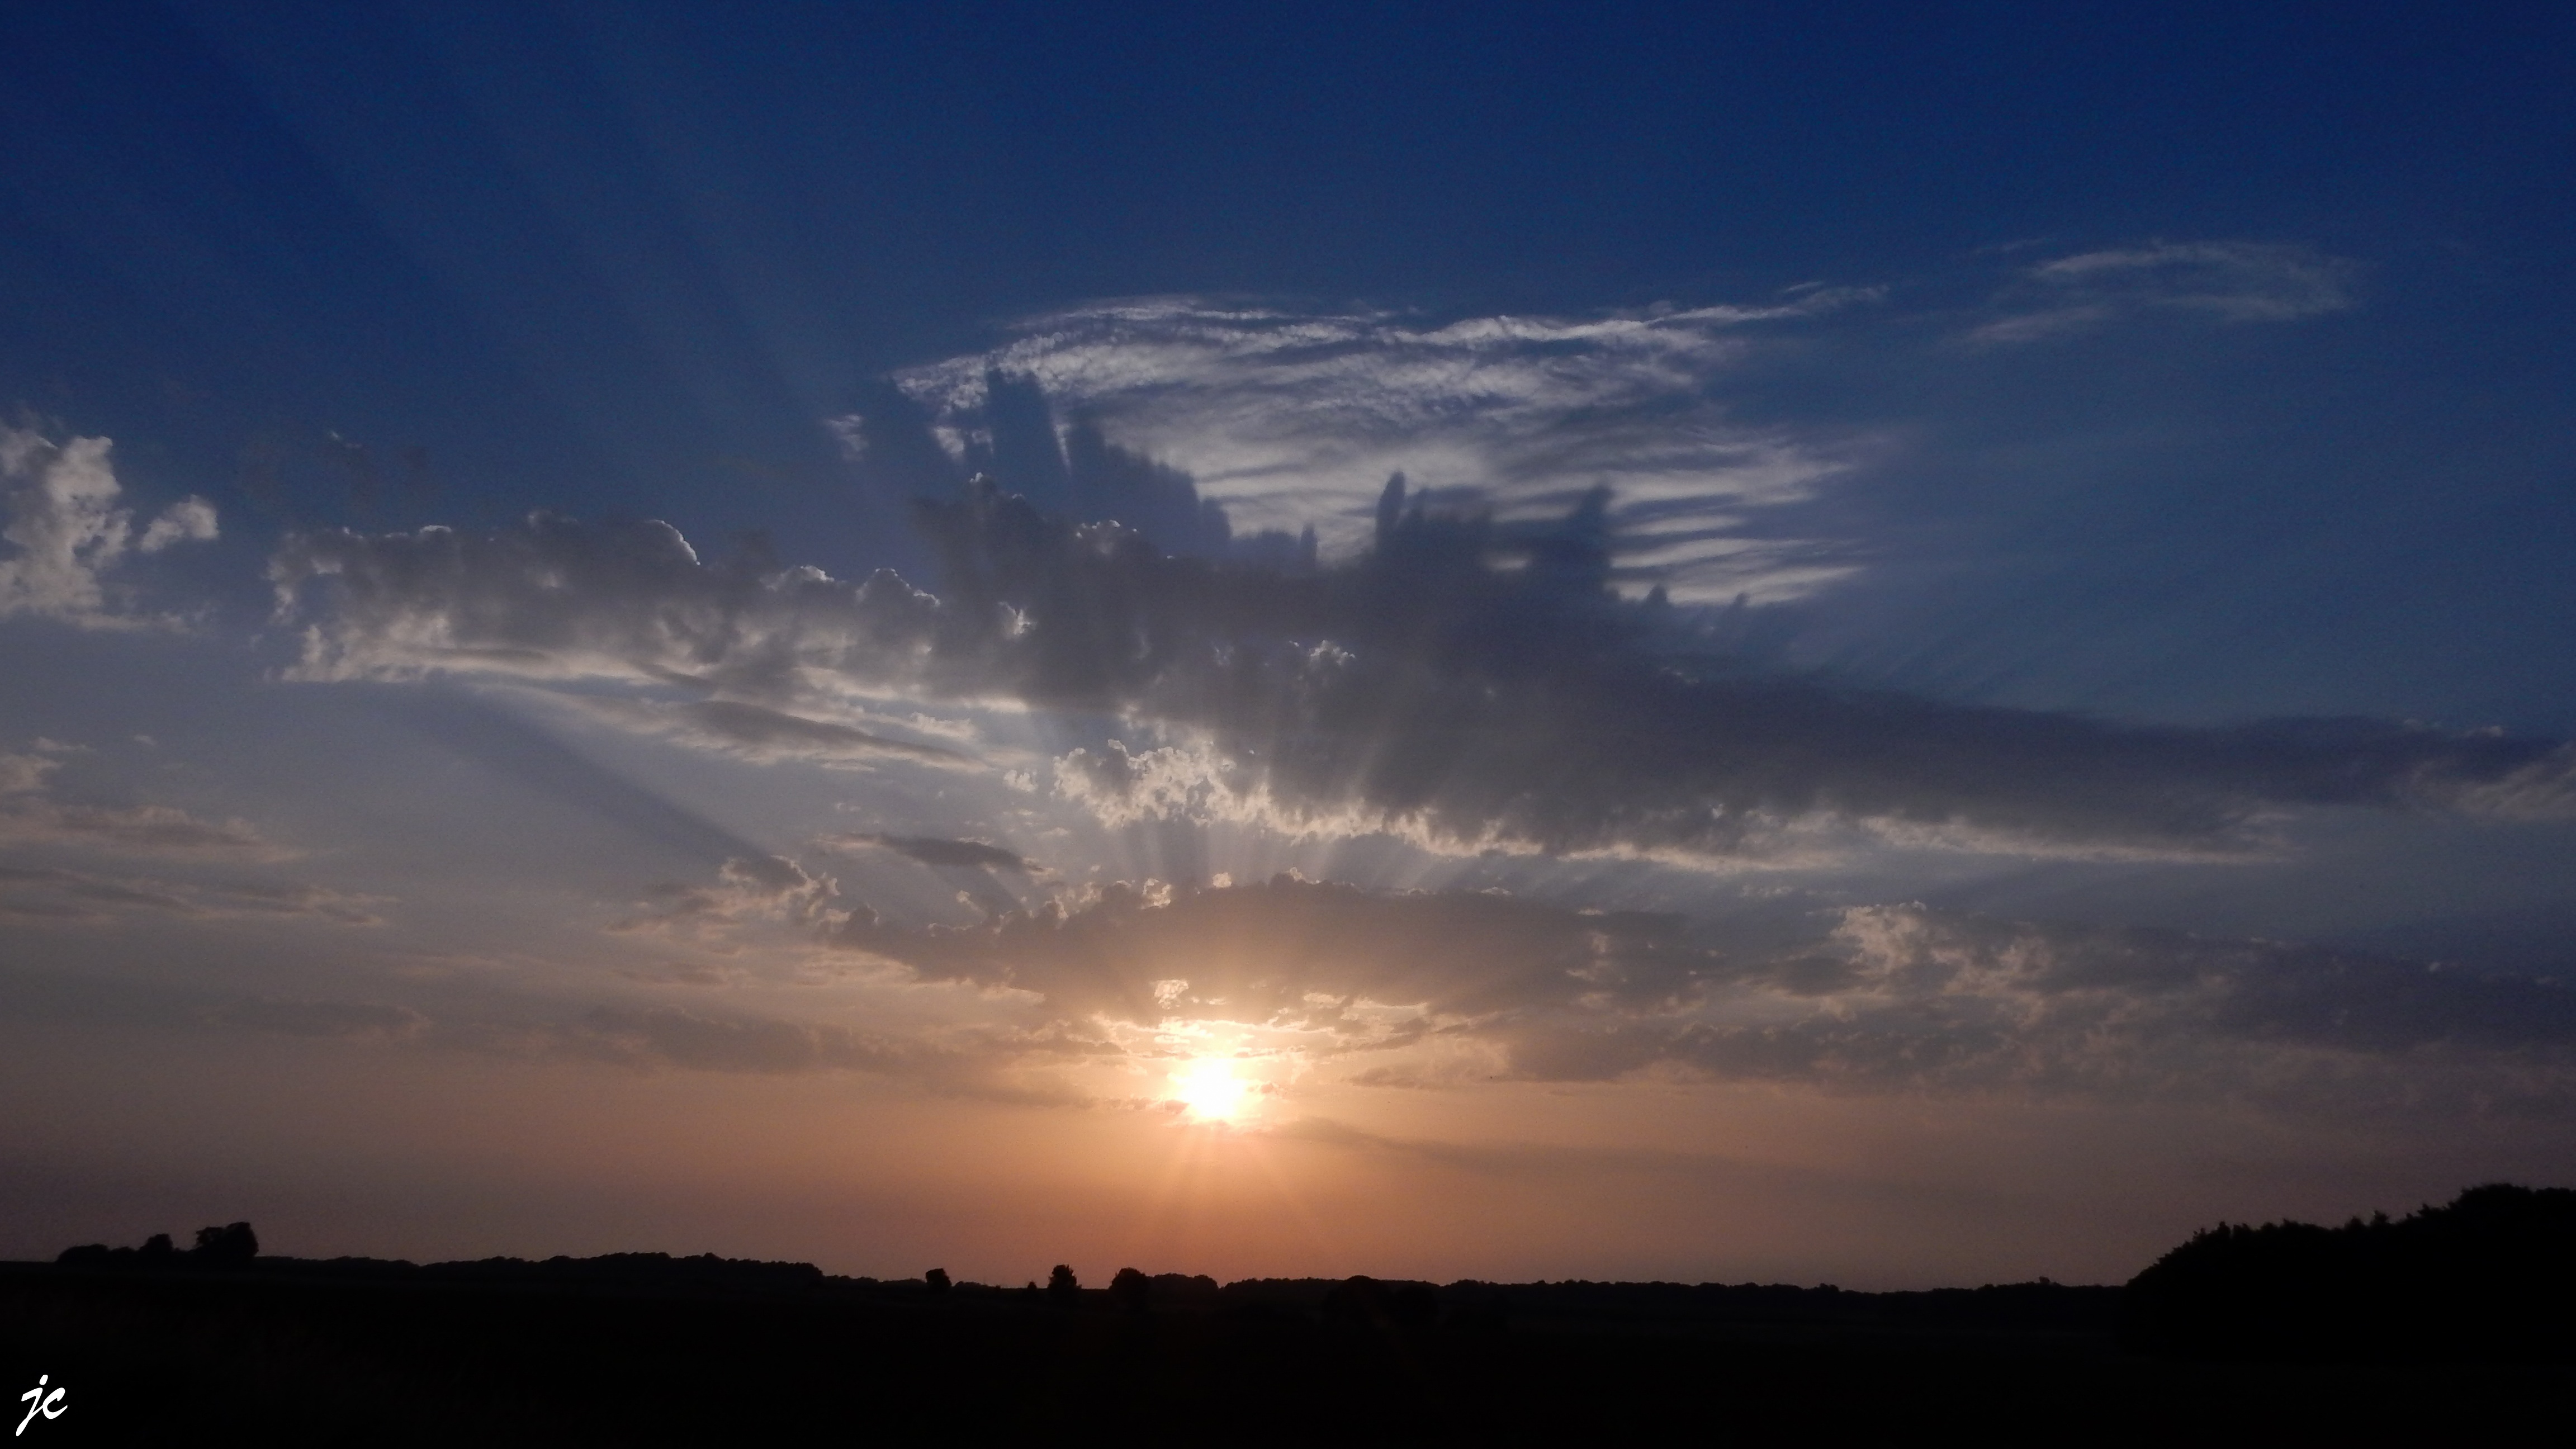
horizon, cloud, sky, sun, sunrise, sunset, sunlight, morning, dawn, atmosphere, dusk, evening, cumulus, afterglow, atmospheric phenomenon, red sky at morning